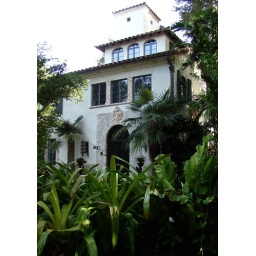
Replaced galss, windows, and doors in this historic 1930 home as well as other minor repairs.